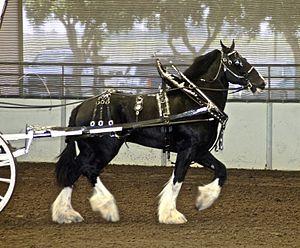
La morphologie du cheval est, dans le domaine de l'hippologie, la description physique externe d'un cheval ou d'un autre équidé. Elle inclut une description de l'apparence générale de l'animal et l'étude de ses parties externes. Elle permet de décrire et d'apprécier les beautés, défectuosités et tares d'un cheval. Ainsi, il existe un vocabulaire spécifique pour les différentes parties du corps. Il ne faut pas confondre la morphologie avec l'anatomie, qui est la description des parties internes du cheval.